Sondre Norheim

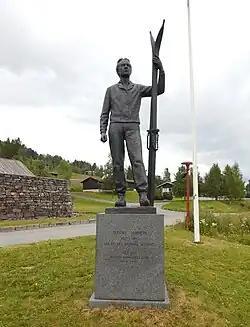
Statue of Sondre Norheim in Morgedal

Sondre Auverson was born at Øverbø, a little cotter's farm and raised in Morgedal in the municipality of Kviteseid in Telemark, Norway. Skiing was a popular activity in Morgedal. Sondre took to downhill skiing as a recreational activity, rising to local fame for his skills. He made important innovations in skiing technology by designing new equipment, such as different bindings and shorter skis with curved sides to facilitate turns. He also designed the Telemark ski, which is the prototype of all those now produced. Sondre Norheim was regarded by his contemporaries as a master of the art of skiing. He combined ordinary skiing with jumping and slalom. In 1868 he won the first national skiing competition in Christiania, beating his younger competitors by a large margin. His reputation grew, and eventually made Norwegian words like ski and slalåm (slalom) known worldwide.